Baylling Higher Secondary School

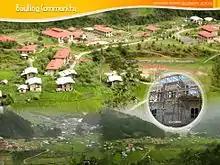
Bird eye view of Baylling HSS

Baylling Higher Secondary School (BHSS) was established in 2004 in Bhutan. BHSS was included when the government had declared 19 autonomous schools in the January month of 2014.